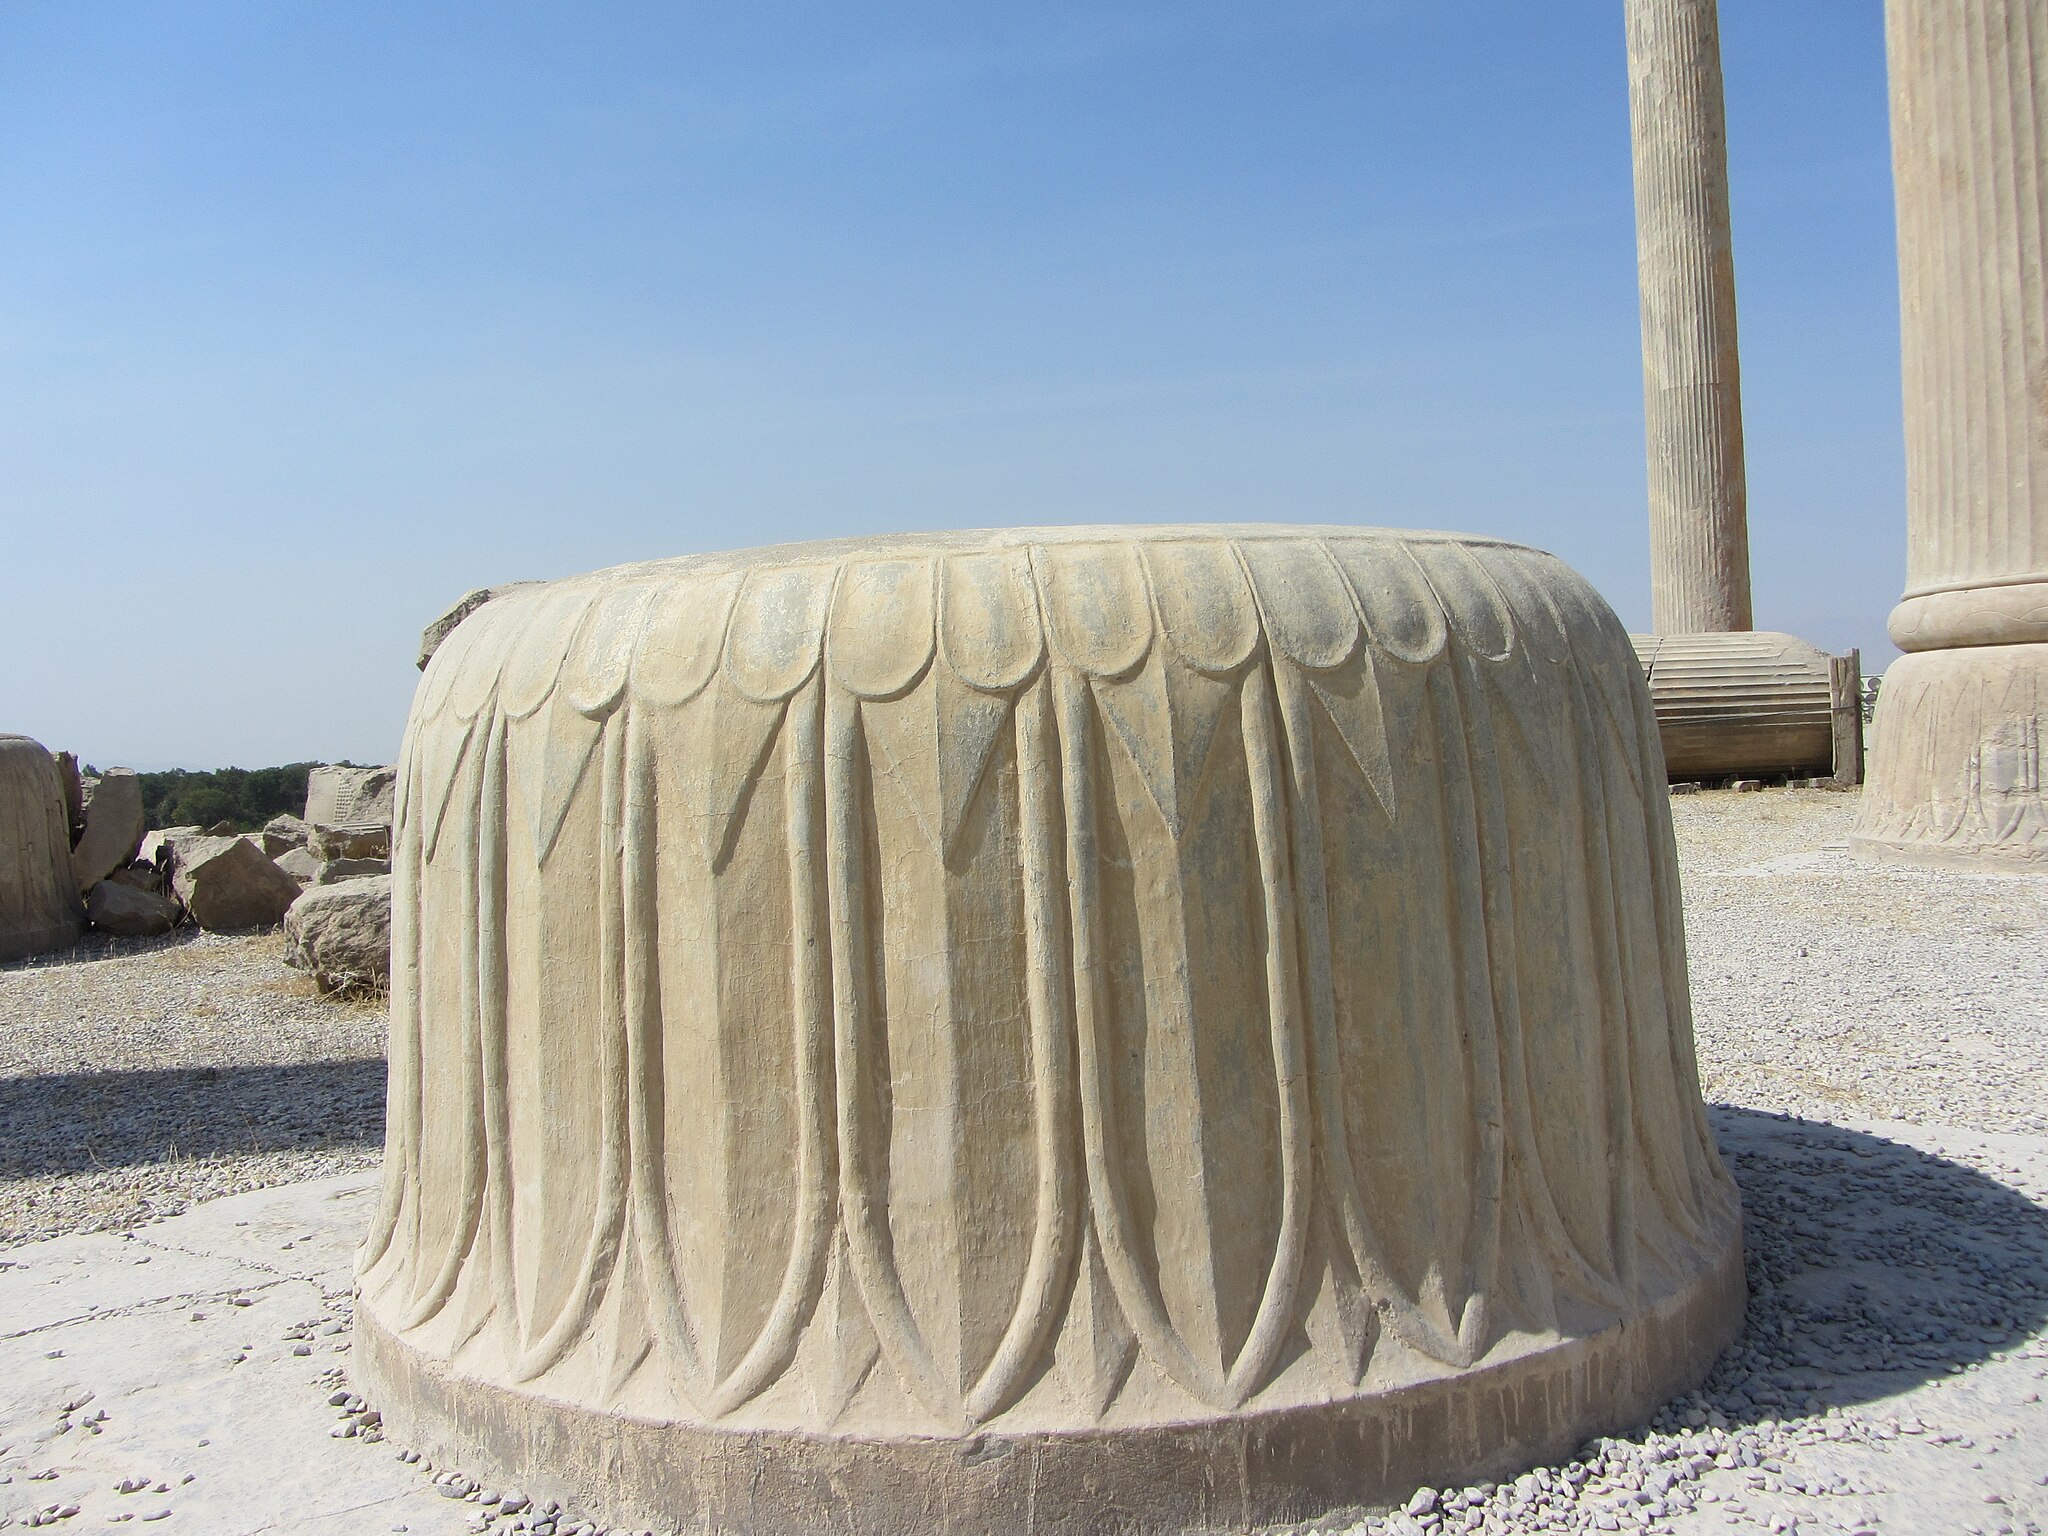
Title: Persepolis (base of a column)
Date: 2011-01-01 03:35:44
Categories: Columns in Persepolis, Images from Wiki Loves Monuments 2018, Self-published work, Cultural heritage monuments in Iran with known IDs, Uploaded via Campaign:wlm-ir, Images from Wiki Loves Monuments in Marvdasht, 2011 in Persepolis, Images from Wiki Loves Monuments 2018 in Iran, Iran photographs taken on 2011-01-01